Presidency of William Howard Taft

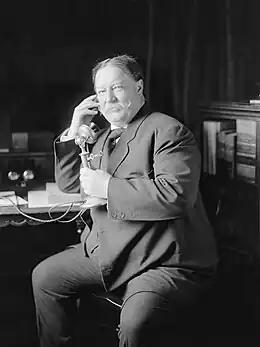
One of a series of candid photographs known as the "Evolution of a Smile", as Taft learns by telephone from Roosevelt of his nomination for president

After his victory in the 1904 presidential election, Theodore Roosevelt announced that he would not seek re-election in 1908. Roosevelt considered Secretary of War Taft to be his logical successor, although Taft was initially reluctant to run, and would have preferred being appointed to the position of chief justice of the Supreme Court. Roosevelt used his control of the party machinery to aid his heir apparent, and Roosevelt's political appointees were required to support Taft or remain silent. A number of Republican politicians, such as Treasury Secretary George Cortelyou, tested the waters for a run, but chose to stay out. New York Governor Charles Evans Hughes ran, but when he made a major policy speech, Roosevelt took steps to minimize coverage of Hughes's candidacy. Taft faced no serious opposition at the 1908 Republican National Convention and he won the presidential nomination on the first ballot. Taft hoped his running mate would be a Midwestern progressive such as Iowa Senator Jonathan Dolliver, but instead the convention named Congressman James S. Sherman of New York, a conservative. Taft resigned as Secretary of War on June 30 to devote himself full-time to the campaign.